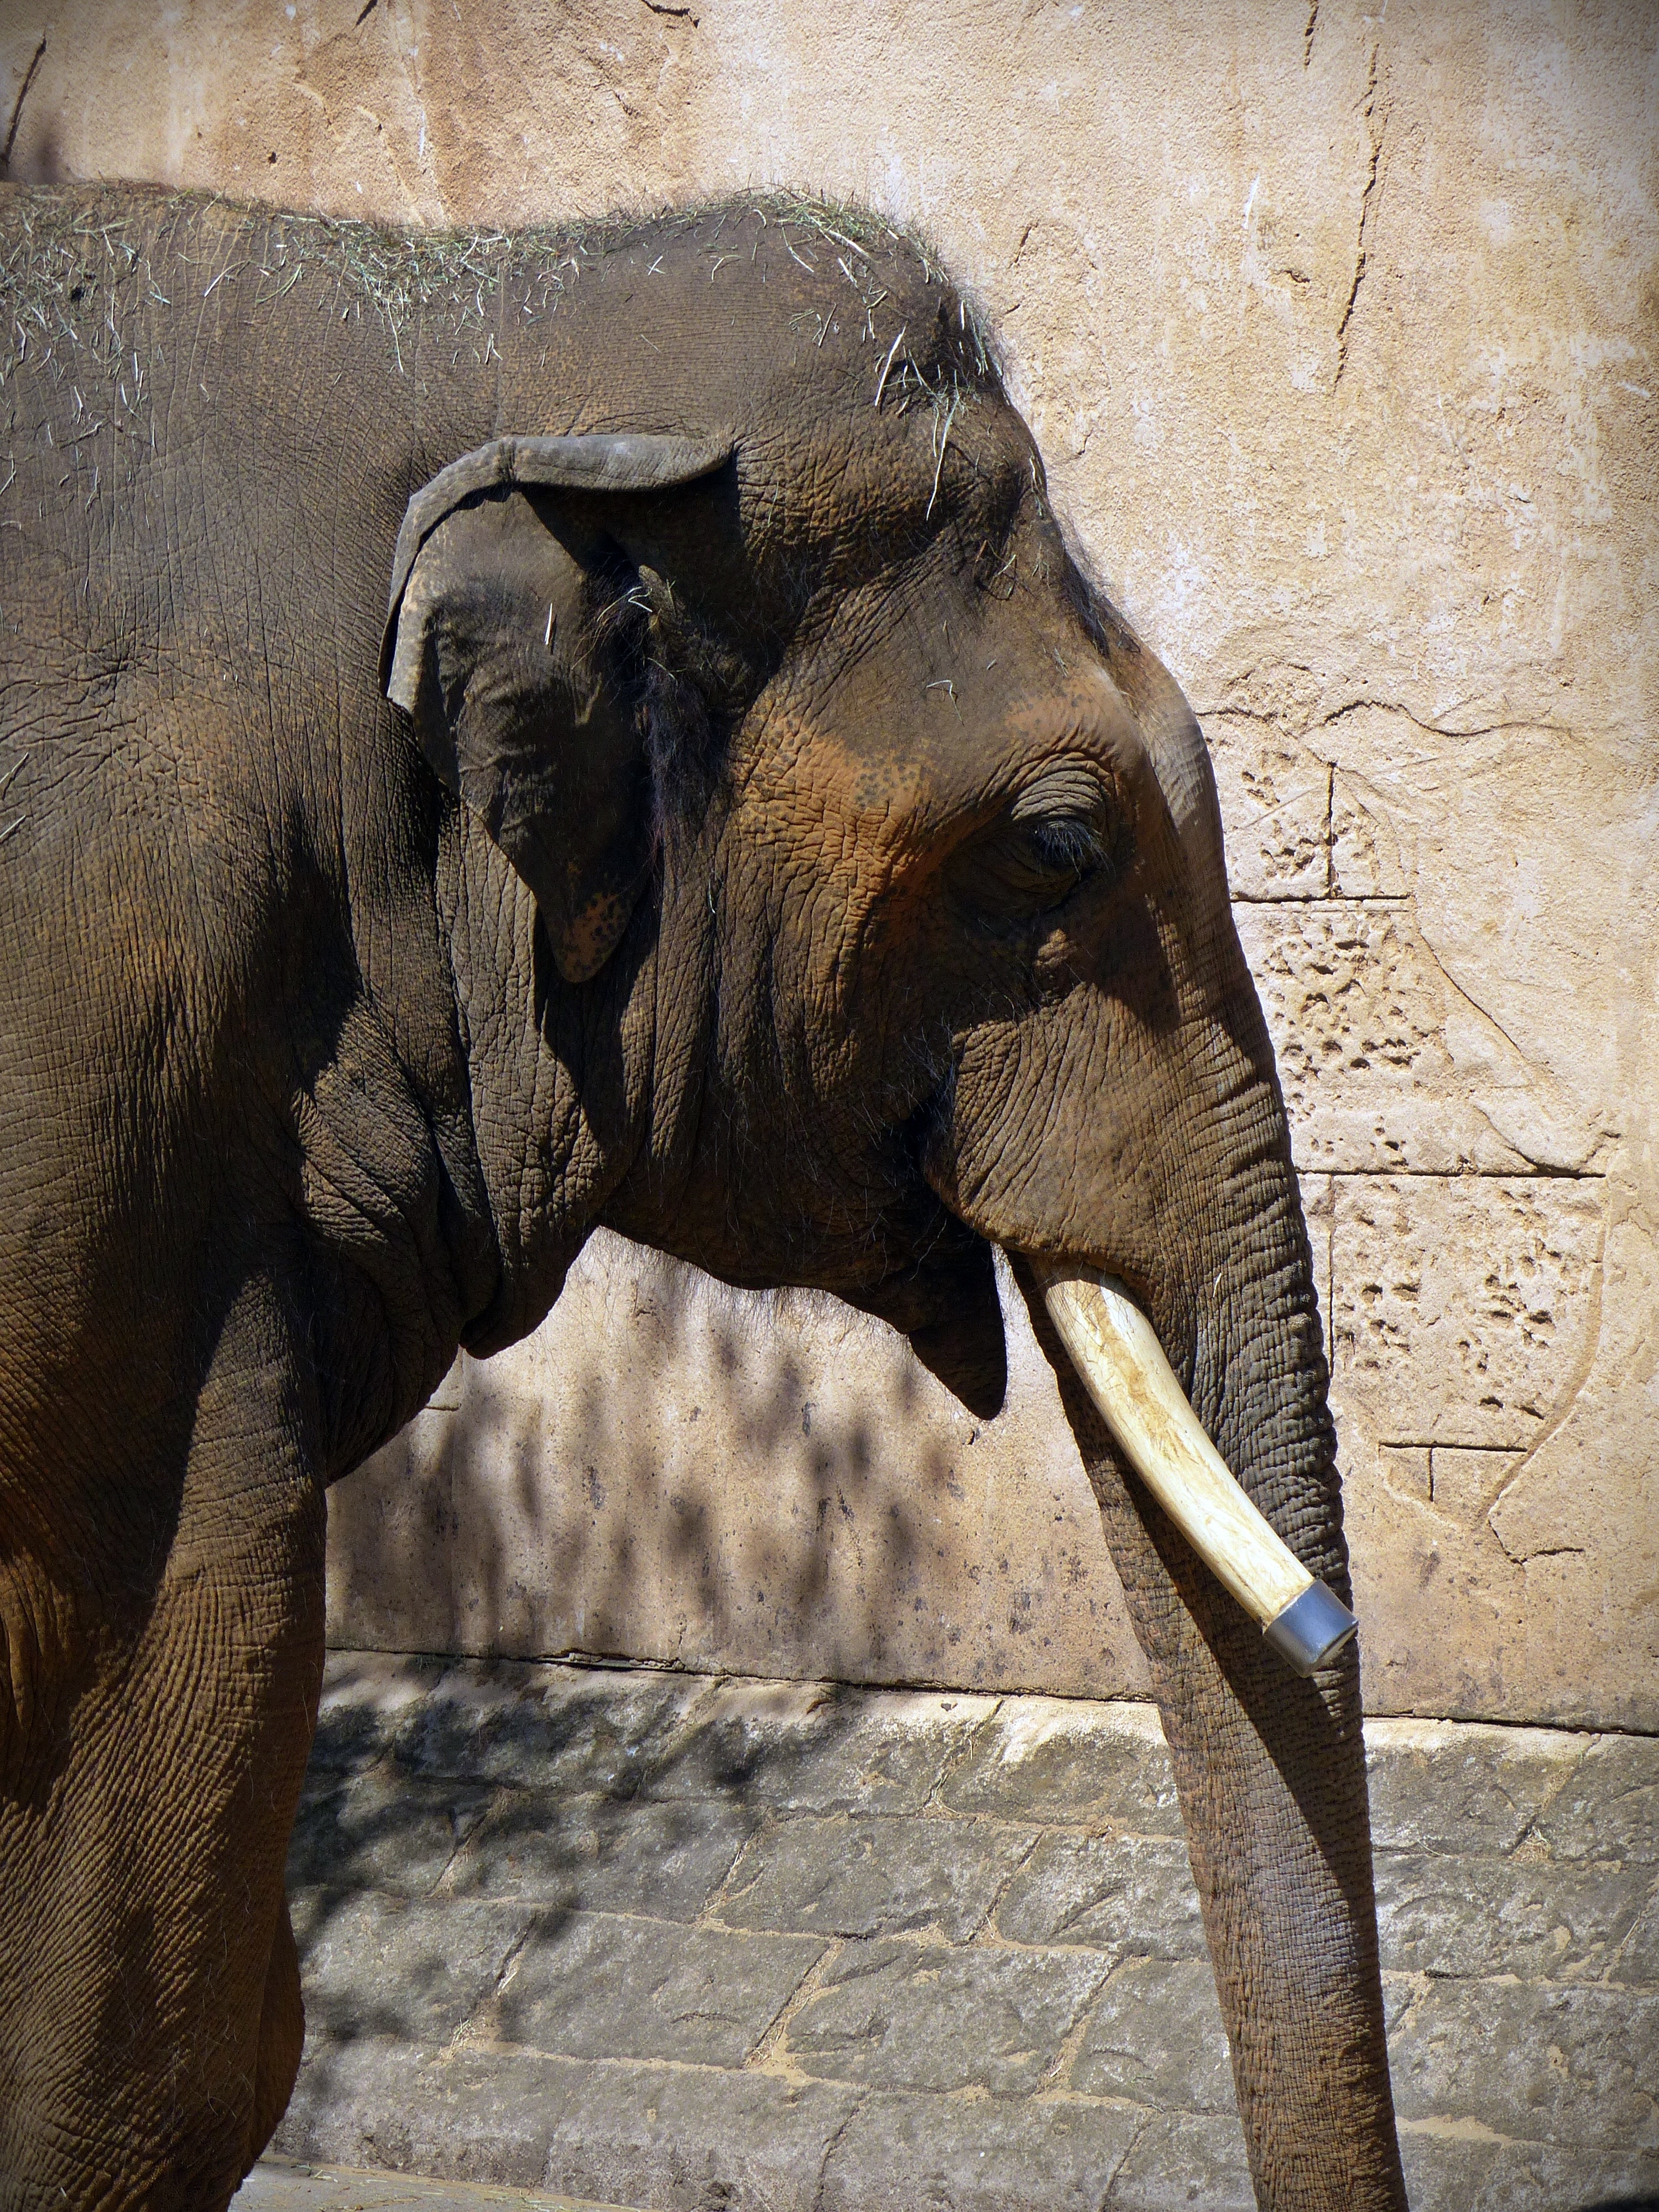
wildlife, zoo, horn, mammal, memory, fauna, elephant, tusk, proboscis, indian elephant, african elephant, elephant head, elephants and mammoths